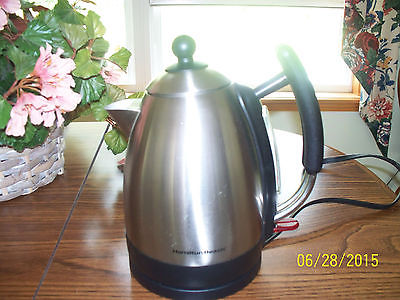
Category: kettle